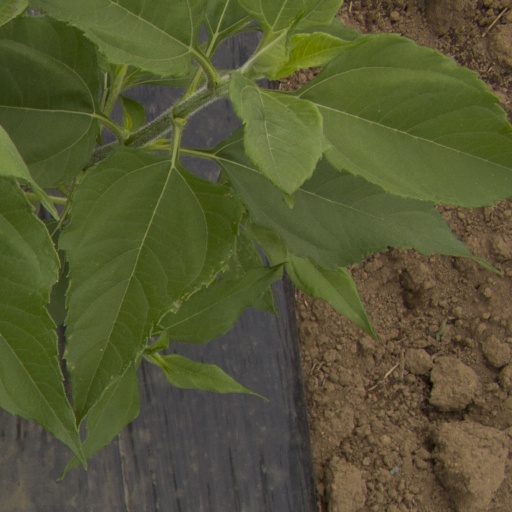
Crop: Jerusalem artichoke